Chaplin's patent distilling apparatus

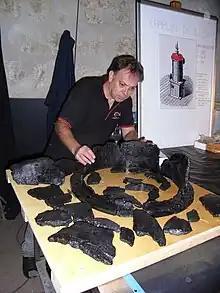
Distiller canister of

The Chaplin distiller was excavated from the steamship "Xantho" wreck site in 1994. It was found outside the hull on the port side of the vessel. It is likely that this apparatus was installed in the ship's engine space and as a result of the wreck site's natural transformation, had been displaced by the strong transverse current as the surrounding hull framing and plating gave way, falling out onto the seabed.